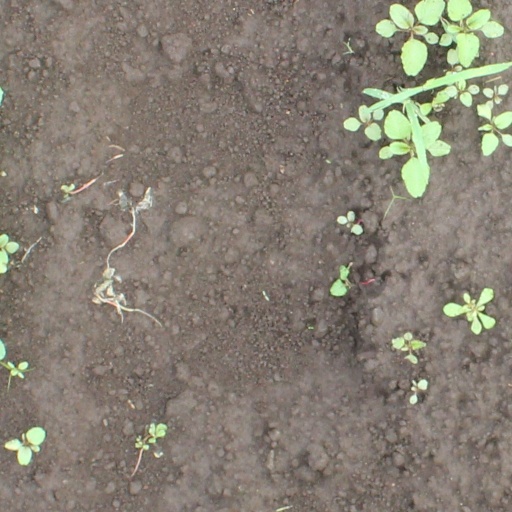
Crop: soybean